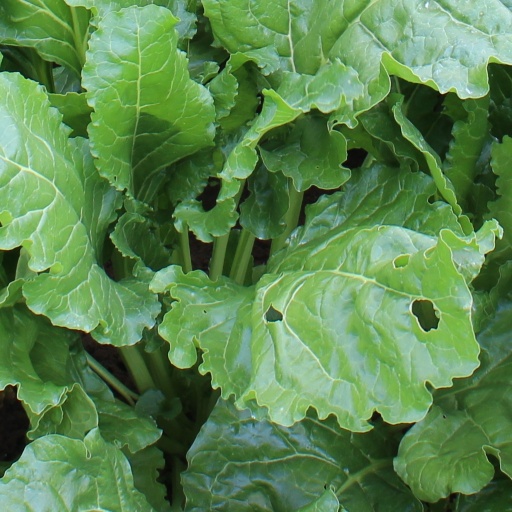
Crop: sugar beet